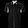
Label: Shirt